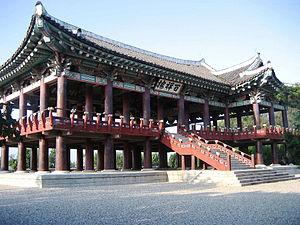
Le Pyongan du Sud est une province de la Corée du Nord, située au centre-ouest du pays. Sa capitale est la ville de Pyongsong. Avec une population de plus de 4 millions d'habitants, il s'agit de la province la plus peuplée du pays.
Les trésors nationaux de Corée du Nord sont un ensemble d'objets, de bâtiments et de sites reconnus pour leur valeur historique ou artistique.